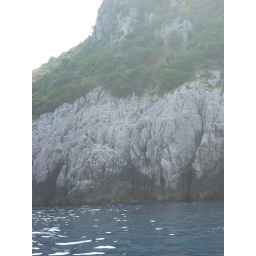
We saw goats on the mountains of Capri while taking a boat tour around the island.